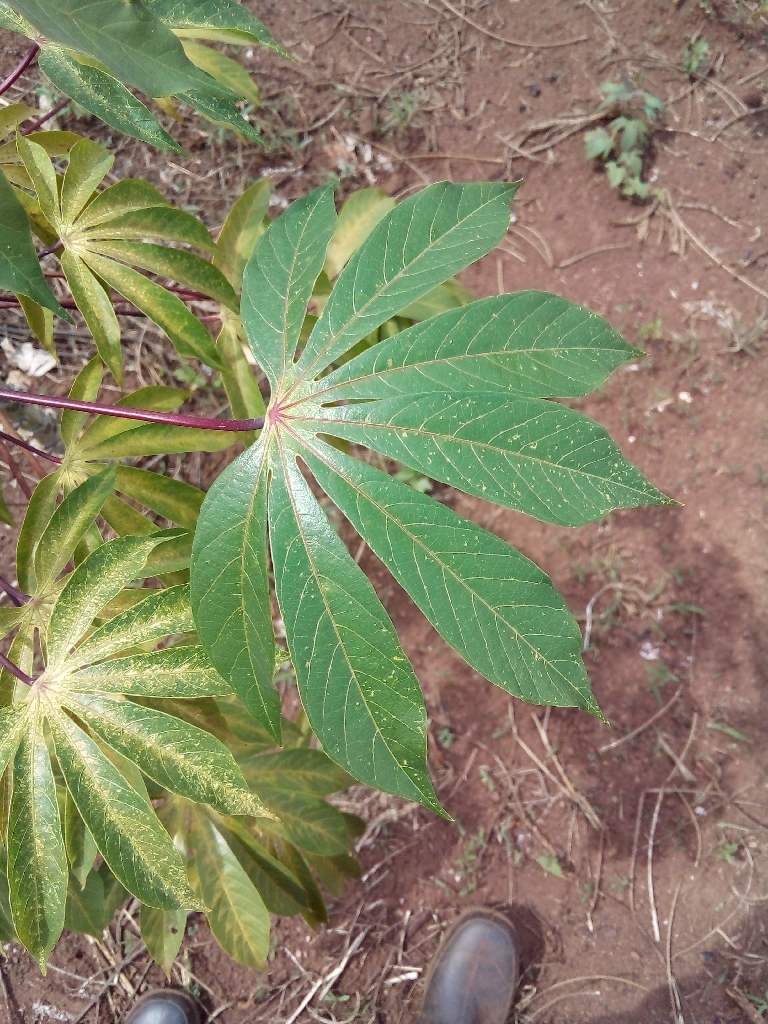
Label: healthy